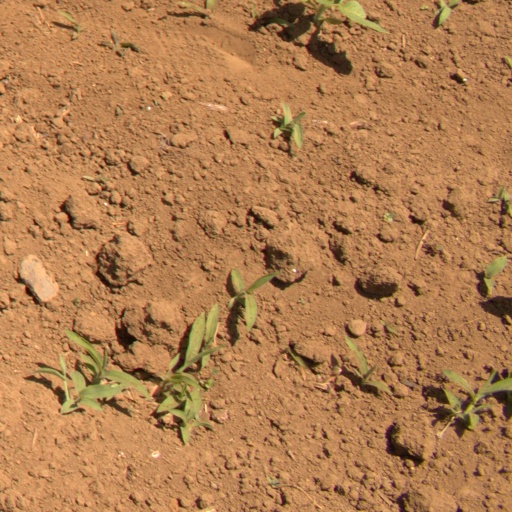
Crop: Jerusalem artichoke